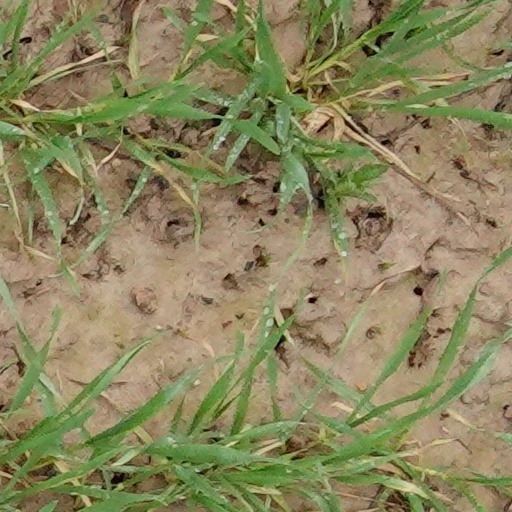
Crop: wheat